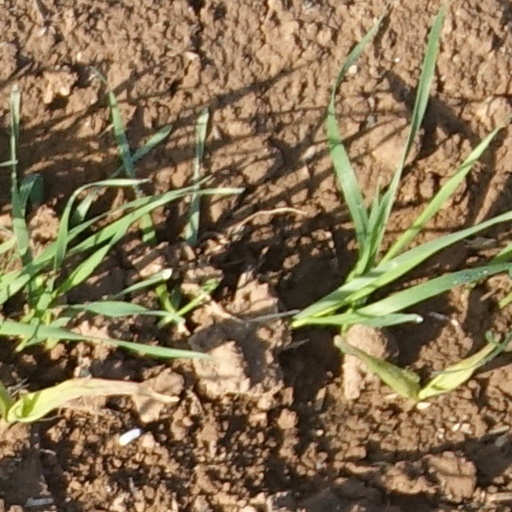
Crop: wheat